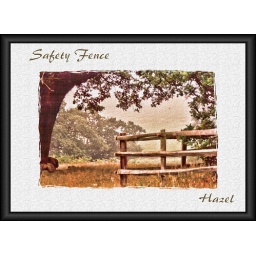
This fence protects the tree from the deer in Bradgate Park.1 scanned photo with HDR